Giovanni Battista Riccioli

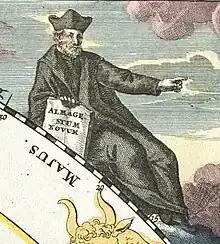
Riccioli as portrayed in the 1742 "Atlas Coelestis" (plate 3) of Johann Gabriel Doppelmayer.

Riccioli was born in Ferrara. He entered the Society of Jesus on 6 October 1614. After completing his novitiate, he began to study humanities in 1616, pursuing those studies first at Ferrara, and then at Piacenza.